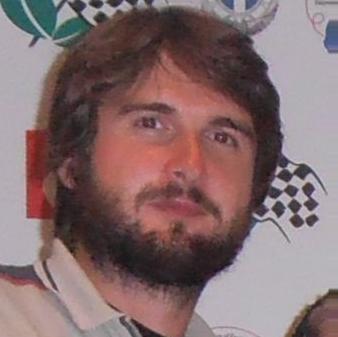
Age: 30